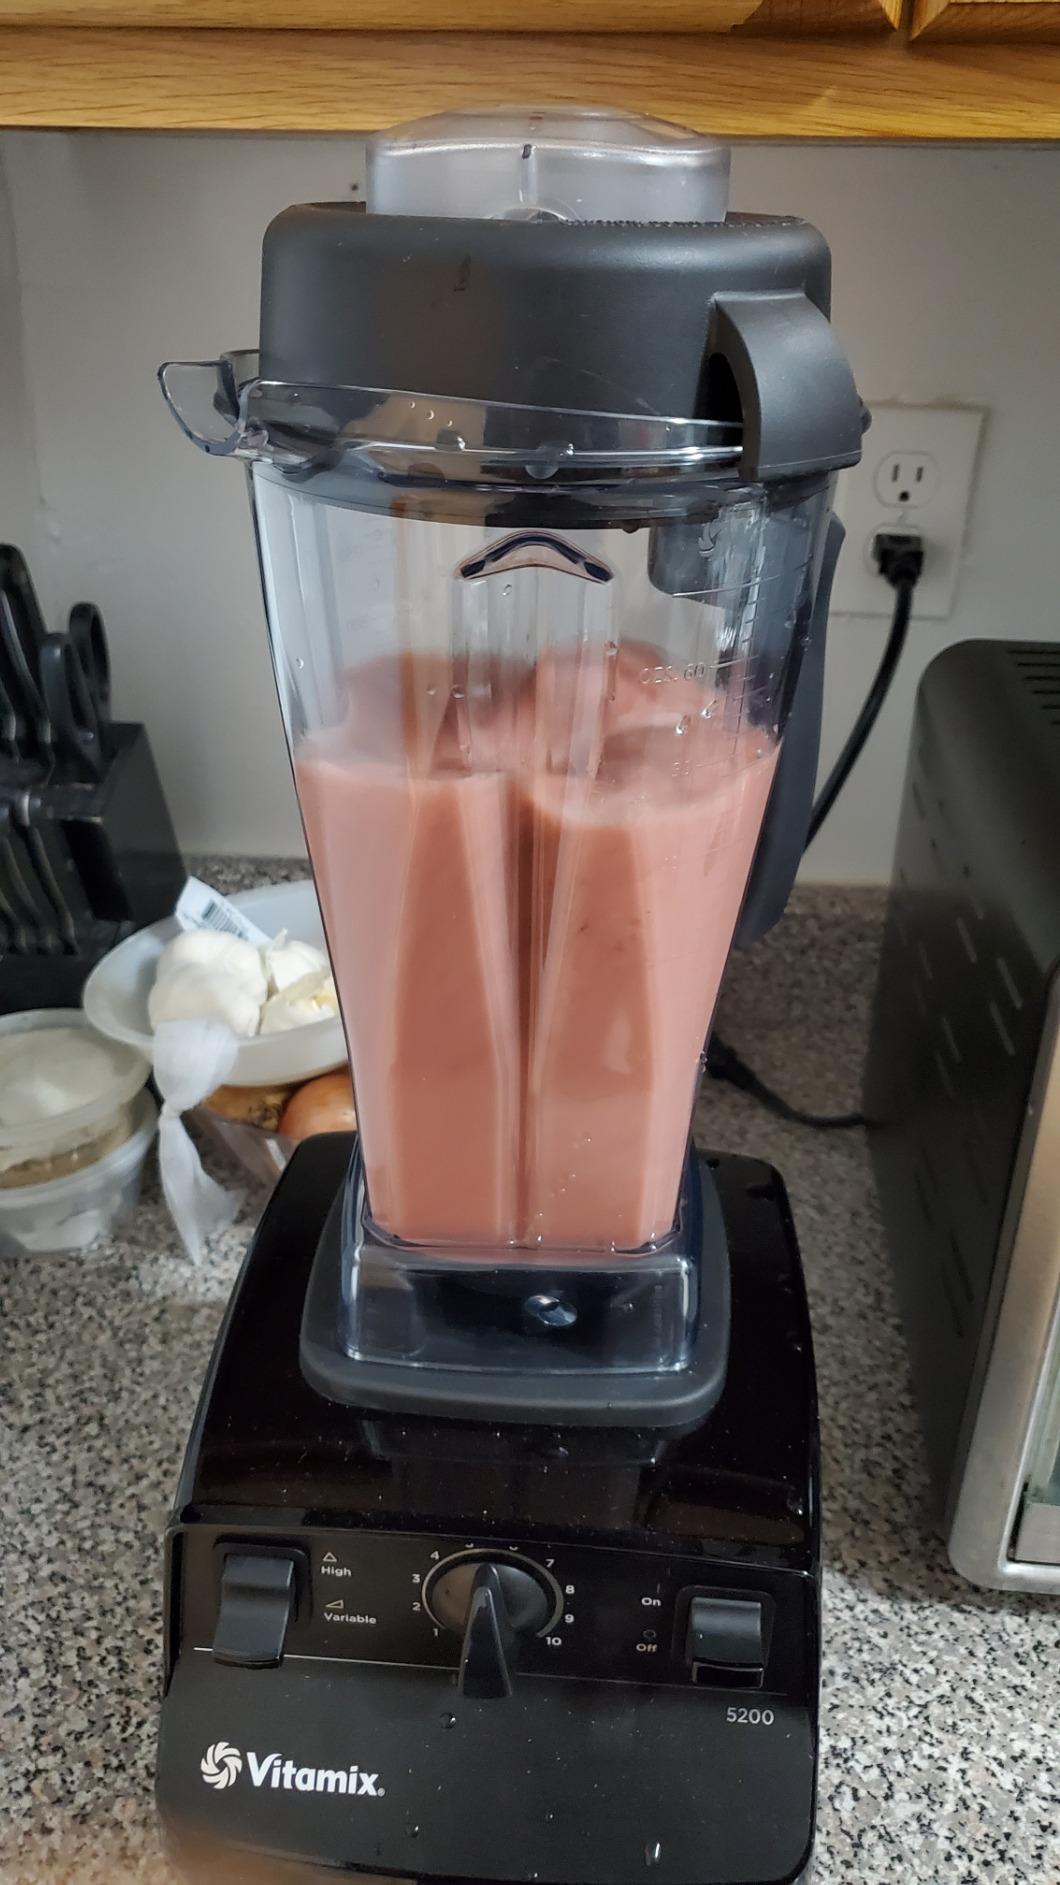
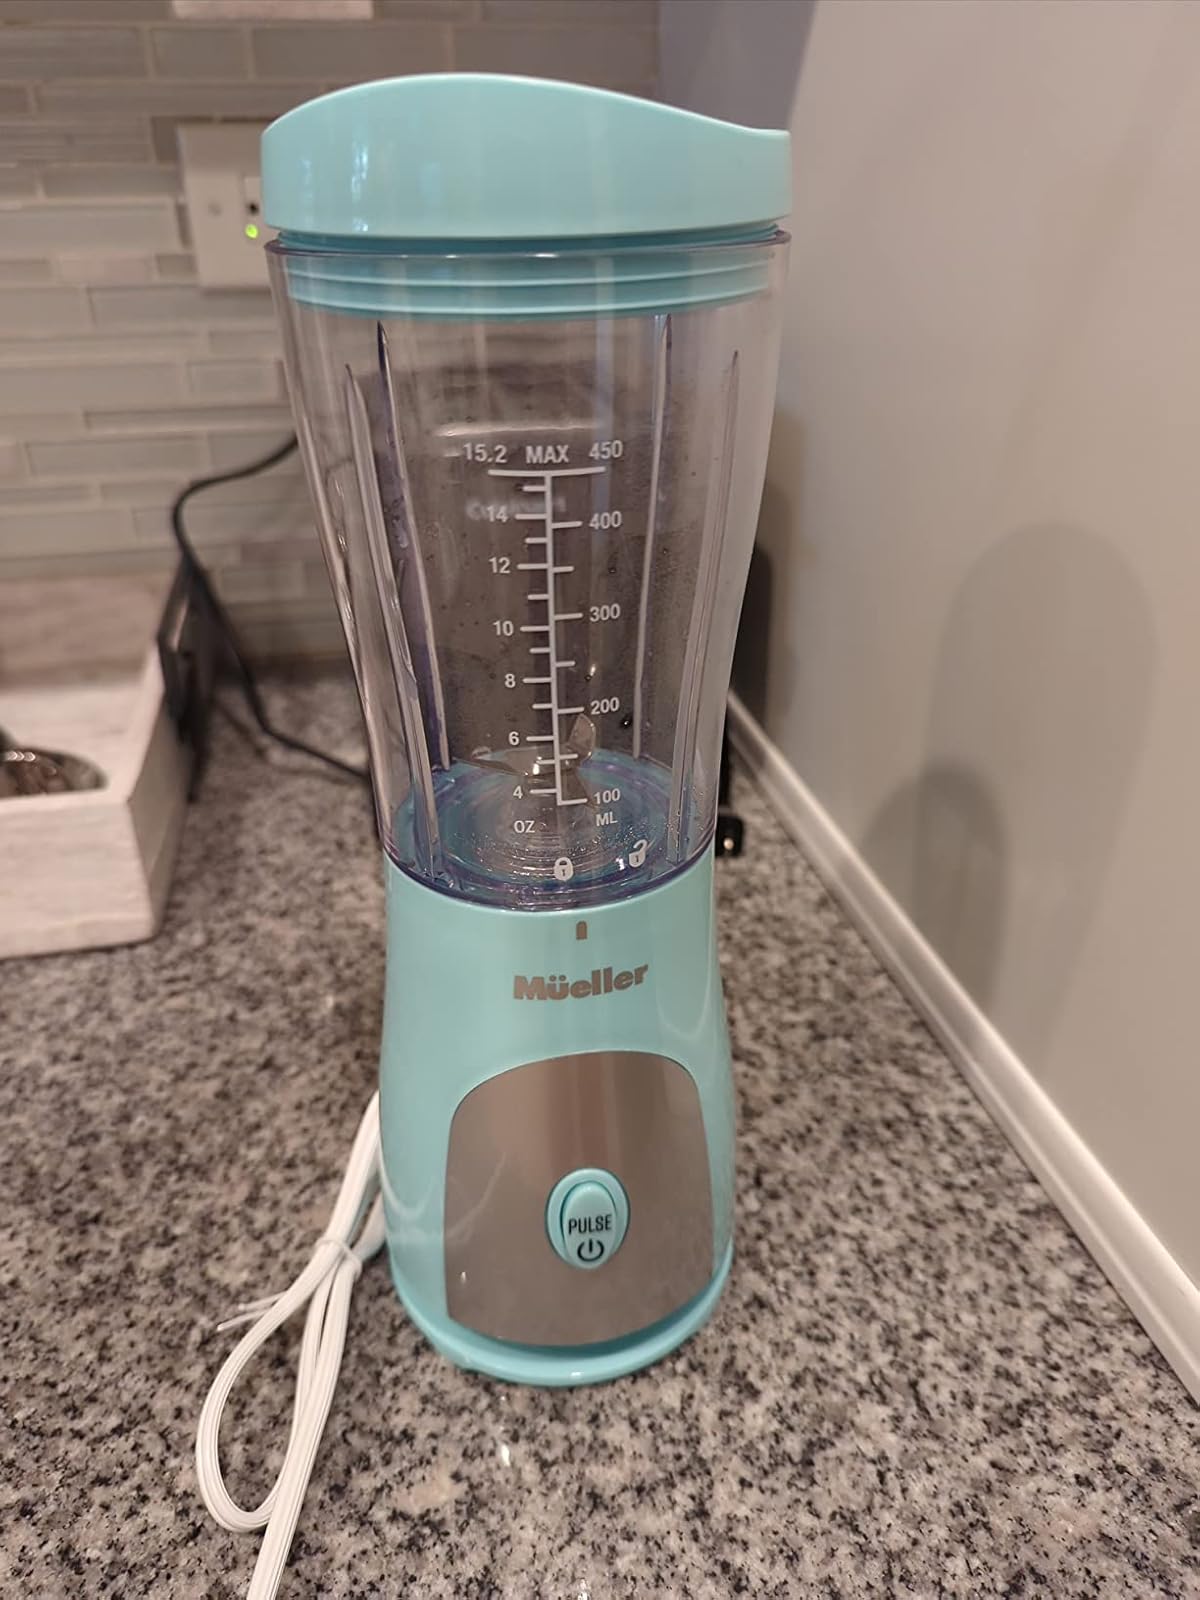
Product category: items_blender
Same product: no